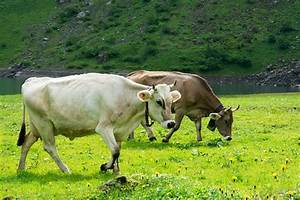
Label: cow